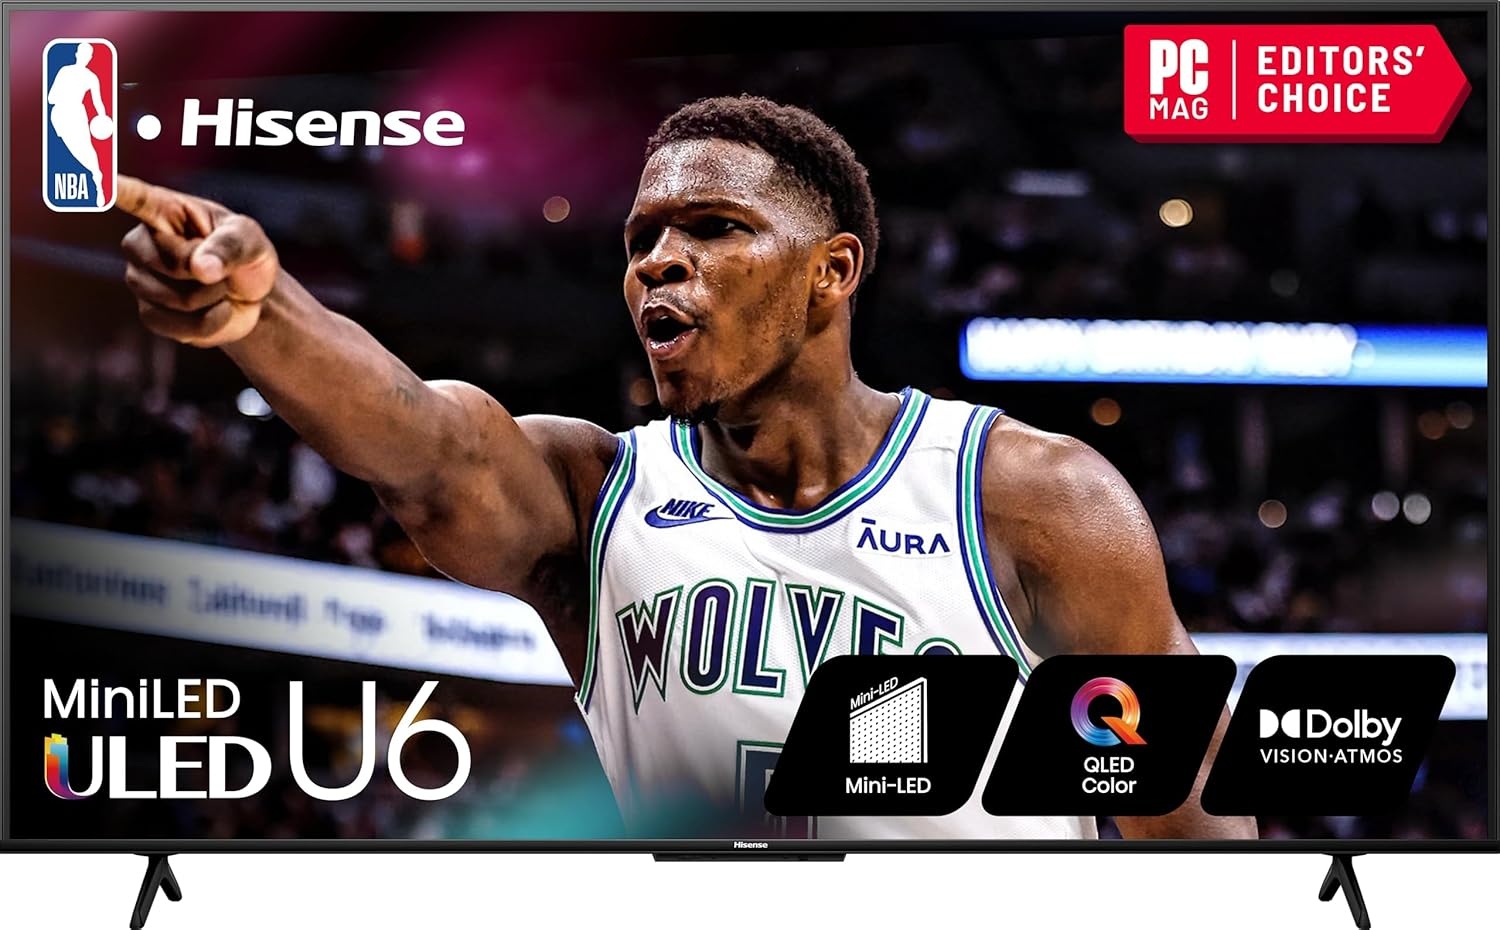
Hisense 85U6N 85" ULED 4K Smart Google TV Mini-LED
Immerse Yourself in Stunning 4K with the Hisense U6 Series ULED TV The Hisense 85U6N ULED 4K Smart TV brings Mini-LED technology to your home, delivering a vibrant and realistic picture. With QLED Quantum Dot color, Dolby Vision/Atmos, and a host of gaming features, this TV offers an immersive entertainment experience. Brand: Hisense Model: 85U6N Screen Size: 85 inches Display Technology: ULED, Mini-LED, QLED Resolution: 4K Smart TV: Google TV HDR: Dolby Vision, HDR10+ Audio: Dolby Atmos Refresh Rate: 60 Hz Motion Rate: 240 Local Dimming: Full Array Local Dimming Connectivity: Wi-Fi 6, 4x HDMI inputs with eARC
Brand: Hisense
Category: Electronics > Video > Televisions